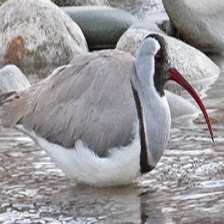
Species: IBISBILL
Scientific name: IBIDORHYNCHA STRUTHERSII